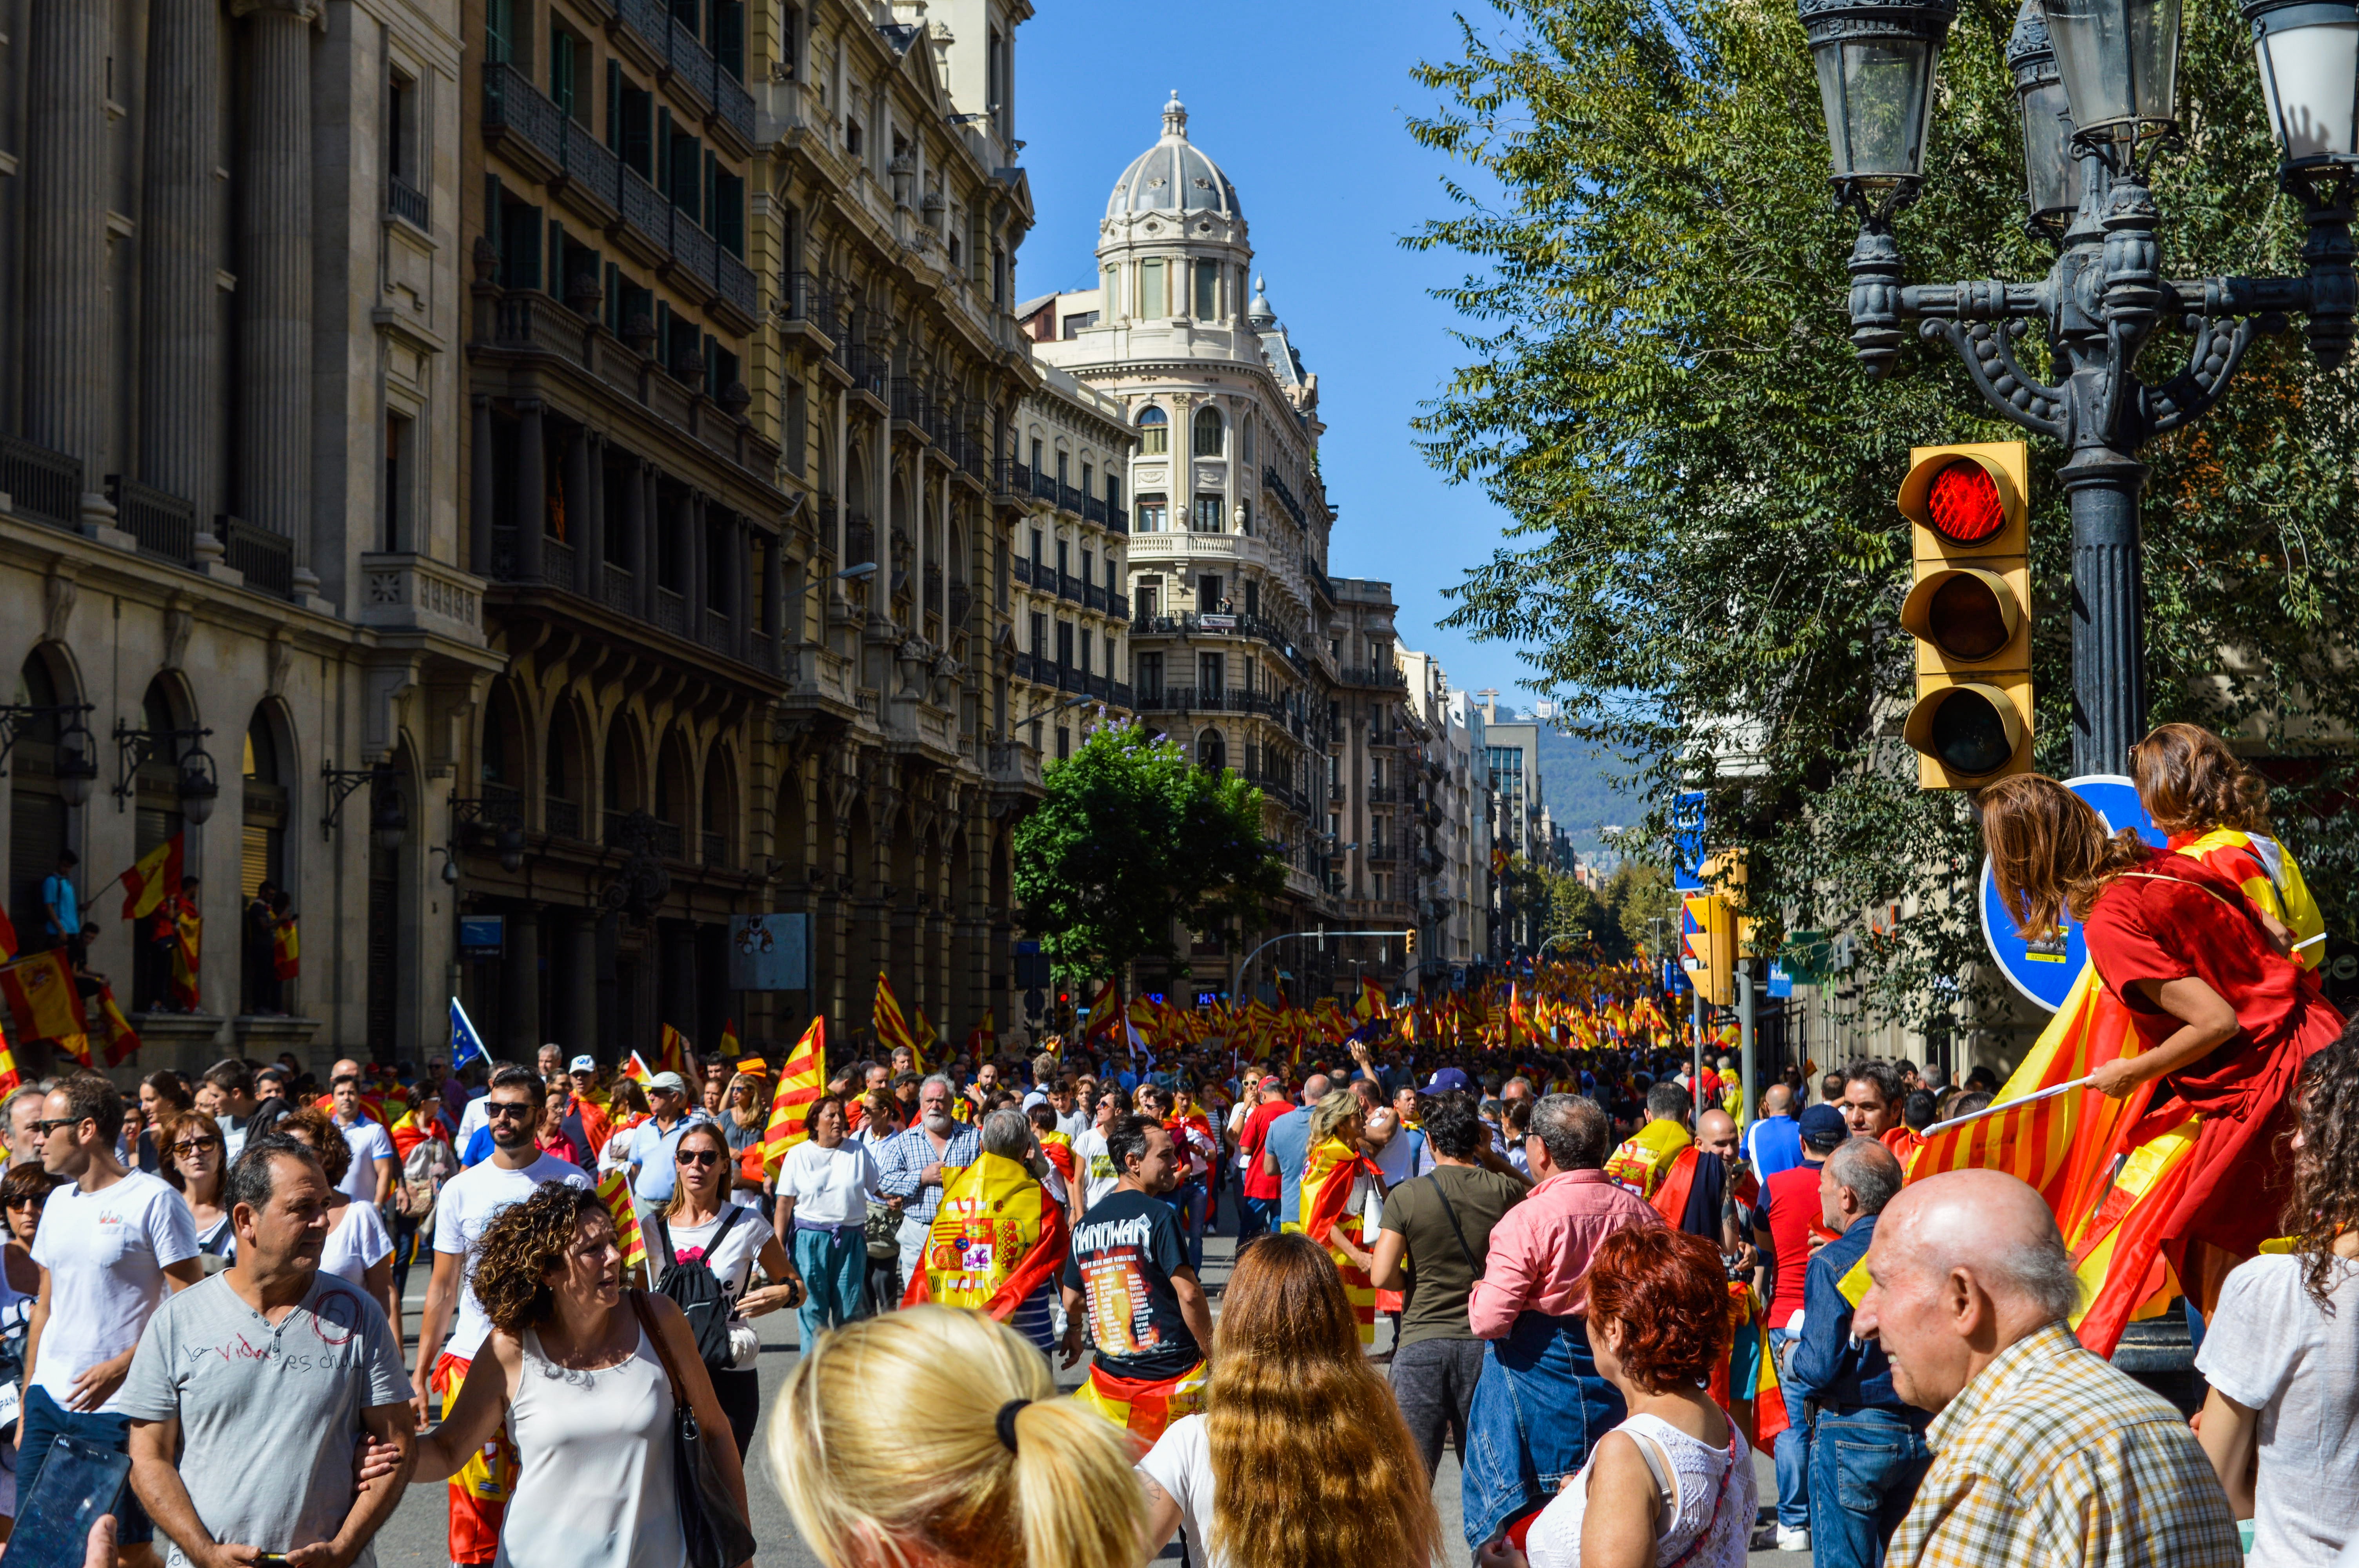
crowd, people, tourism, event, public event, festival, public space, pedestrian, city, street, carnival, tree, architecture, leisure, party, tradition, tourist attraction, town square, recreation, travel, plant, world, parade, vacation, road, metropolis